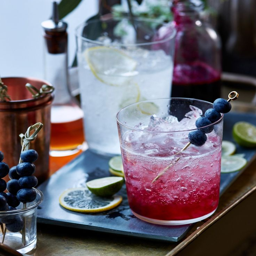
the siblings share their recipe for a light , refreshing cocktail that 's perfect for kicking off a dinner with friends and family .